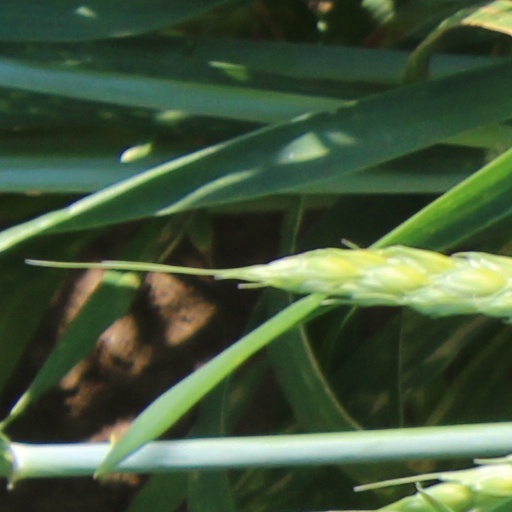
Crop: wheat